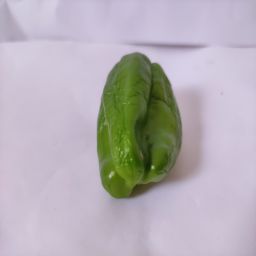
Crop: Bell Pepper
Quality: Ripe